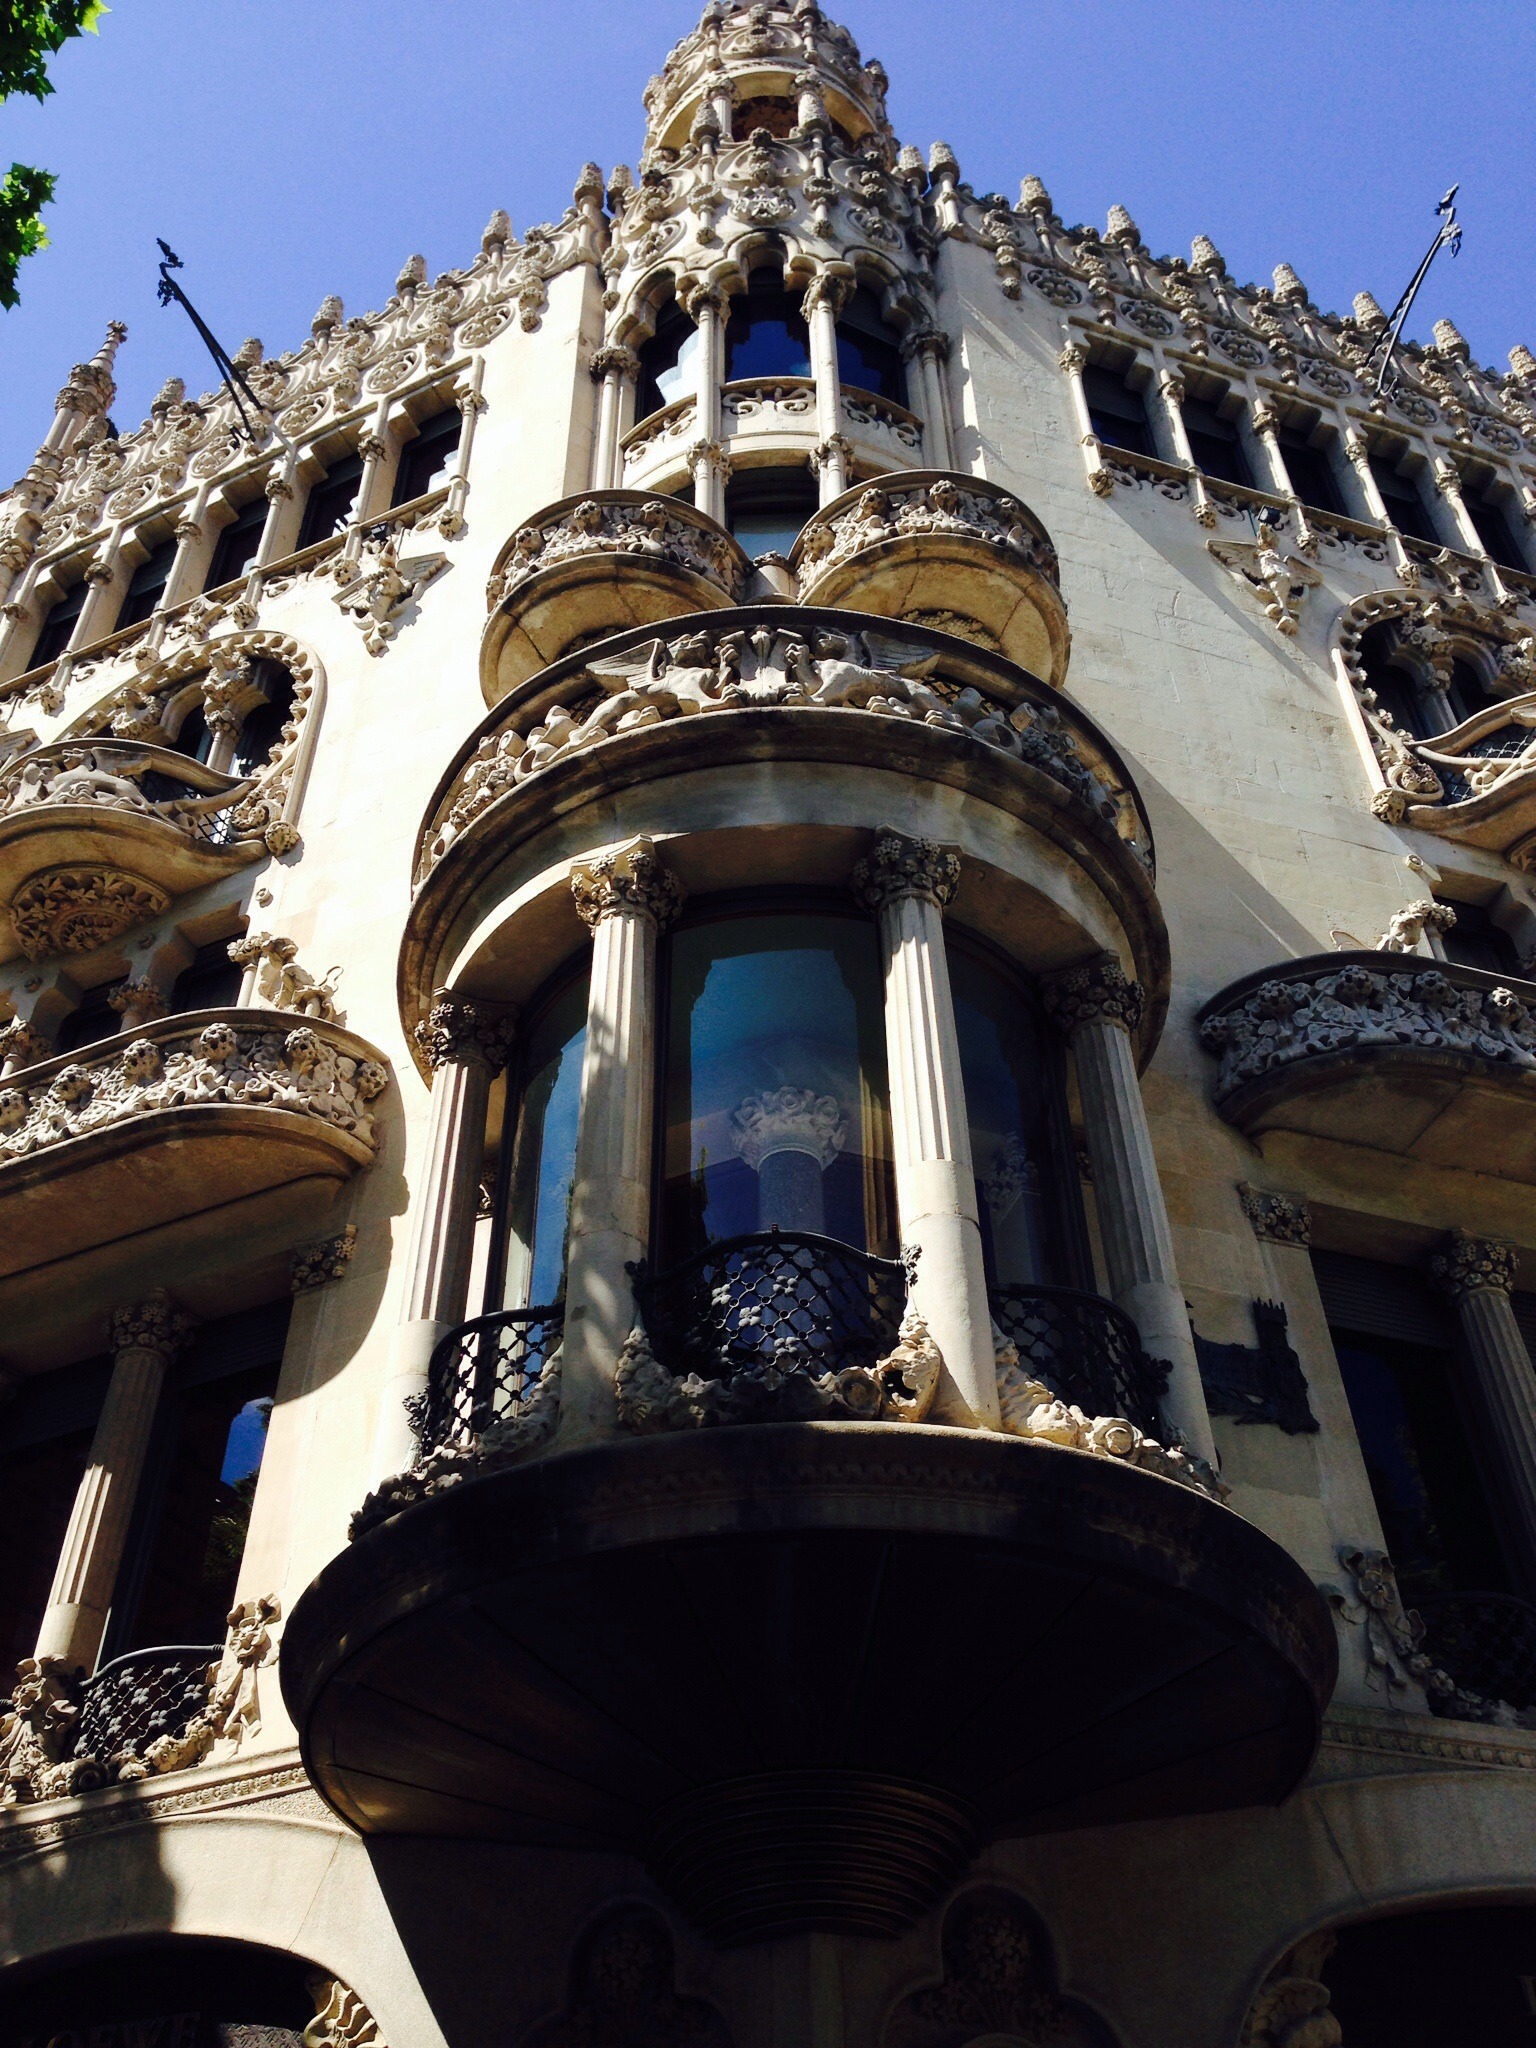
home, tower, landmark, facade, barcelona, place of worship, temple, dome, ancient history